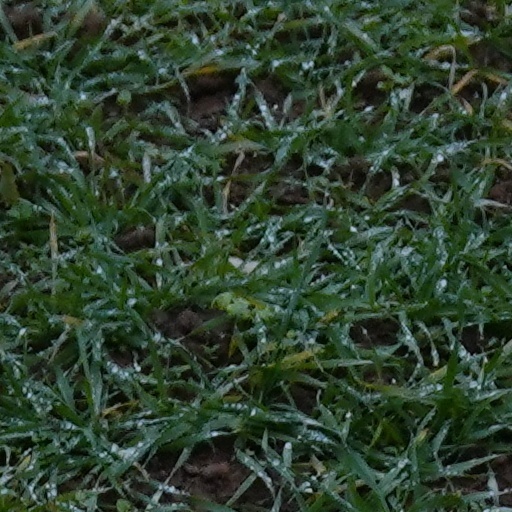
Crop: wheat